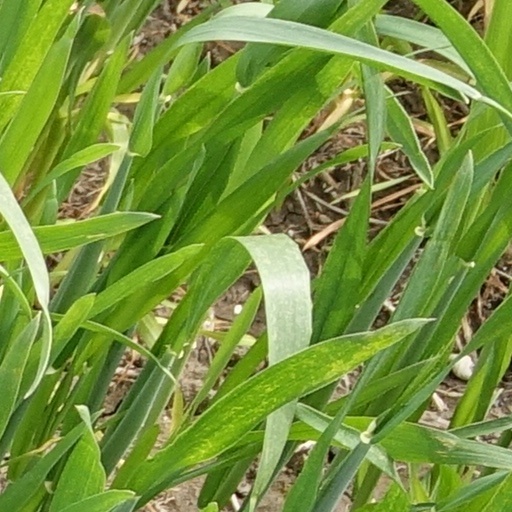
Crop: wheat